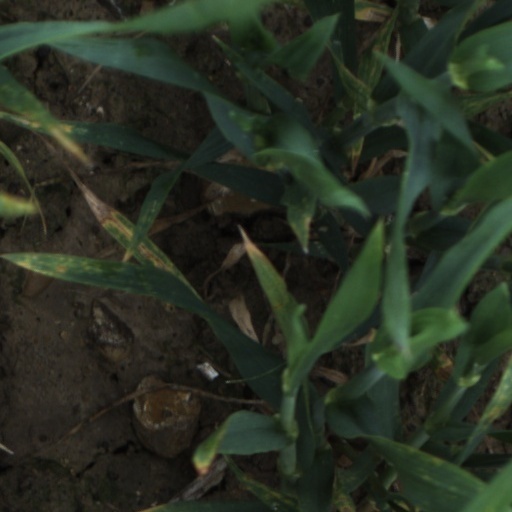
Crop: wheat